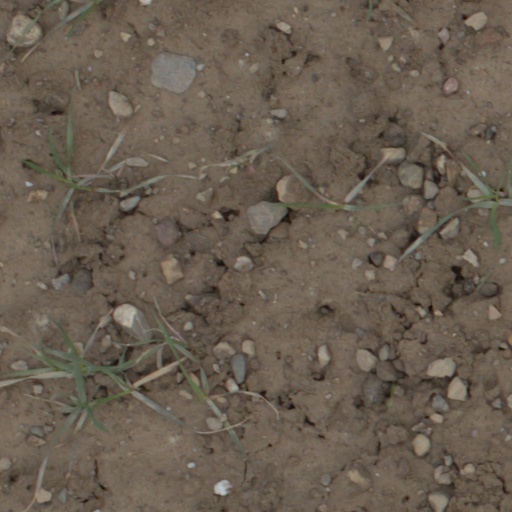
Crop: wheat